Mara Đorđević-Malagurski

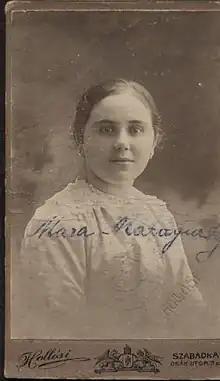
Mara Malagurski

Mara Đorđević-Malagurski (20 December 1894 – 9 July 1971) was a Serbian writer and ethnographer. Alongside Lazarus Stipić, a librarian at the public library in Subotica, she was one of the few prominent figures from the Bunjevci.